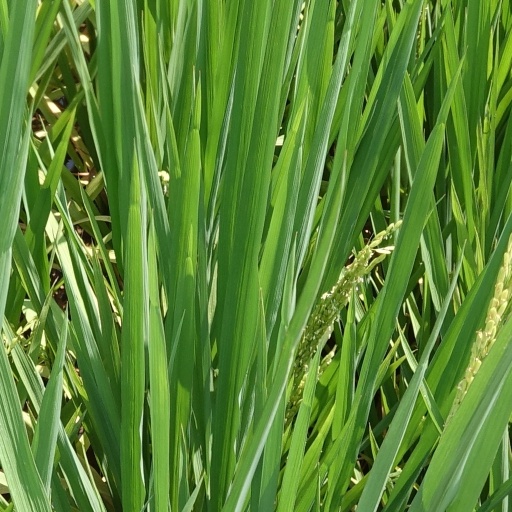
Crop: rice